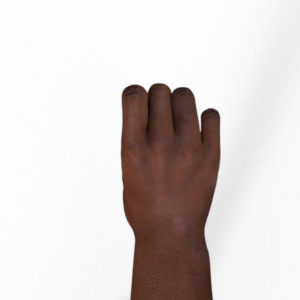
Label: rock